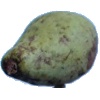
Label: Pear Stone 1